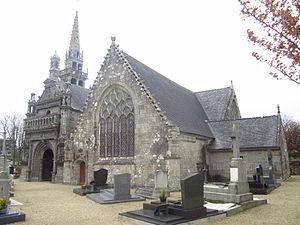
Église Notre-Dame de Trémaouezan, Finistère